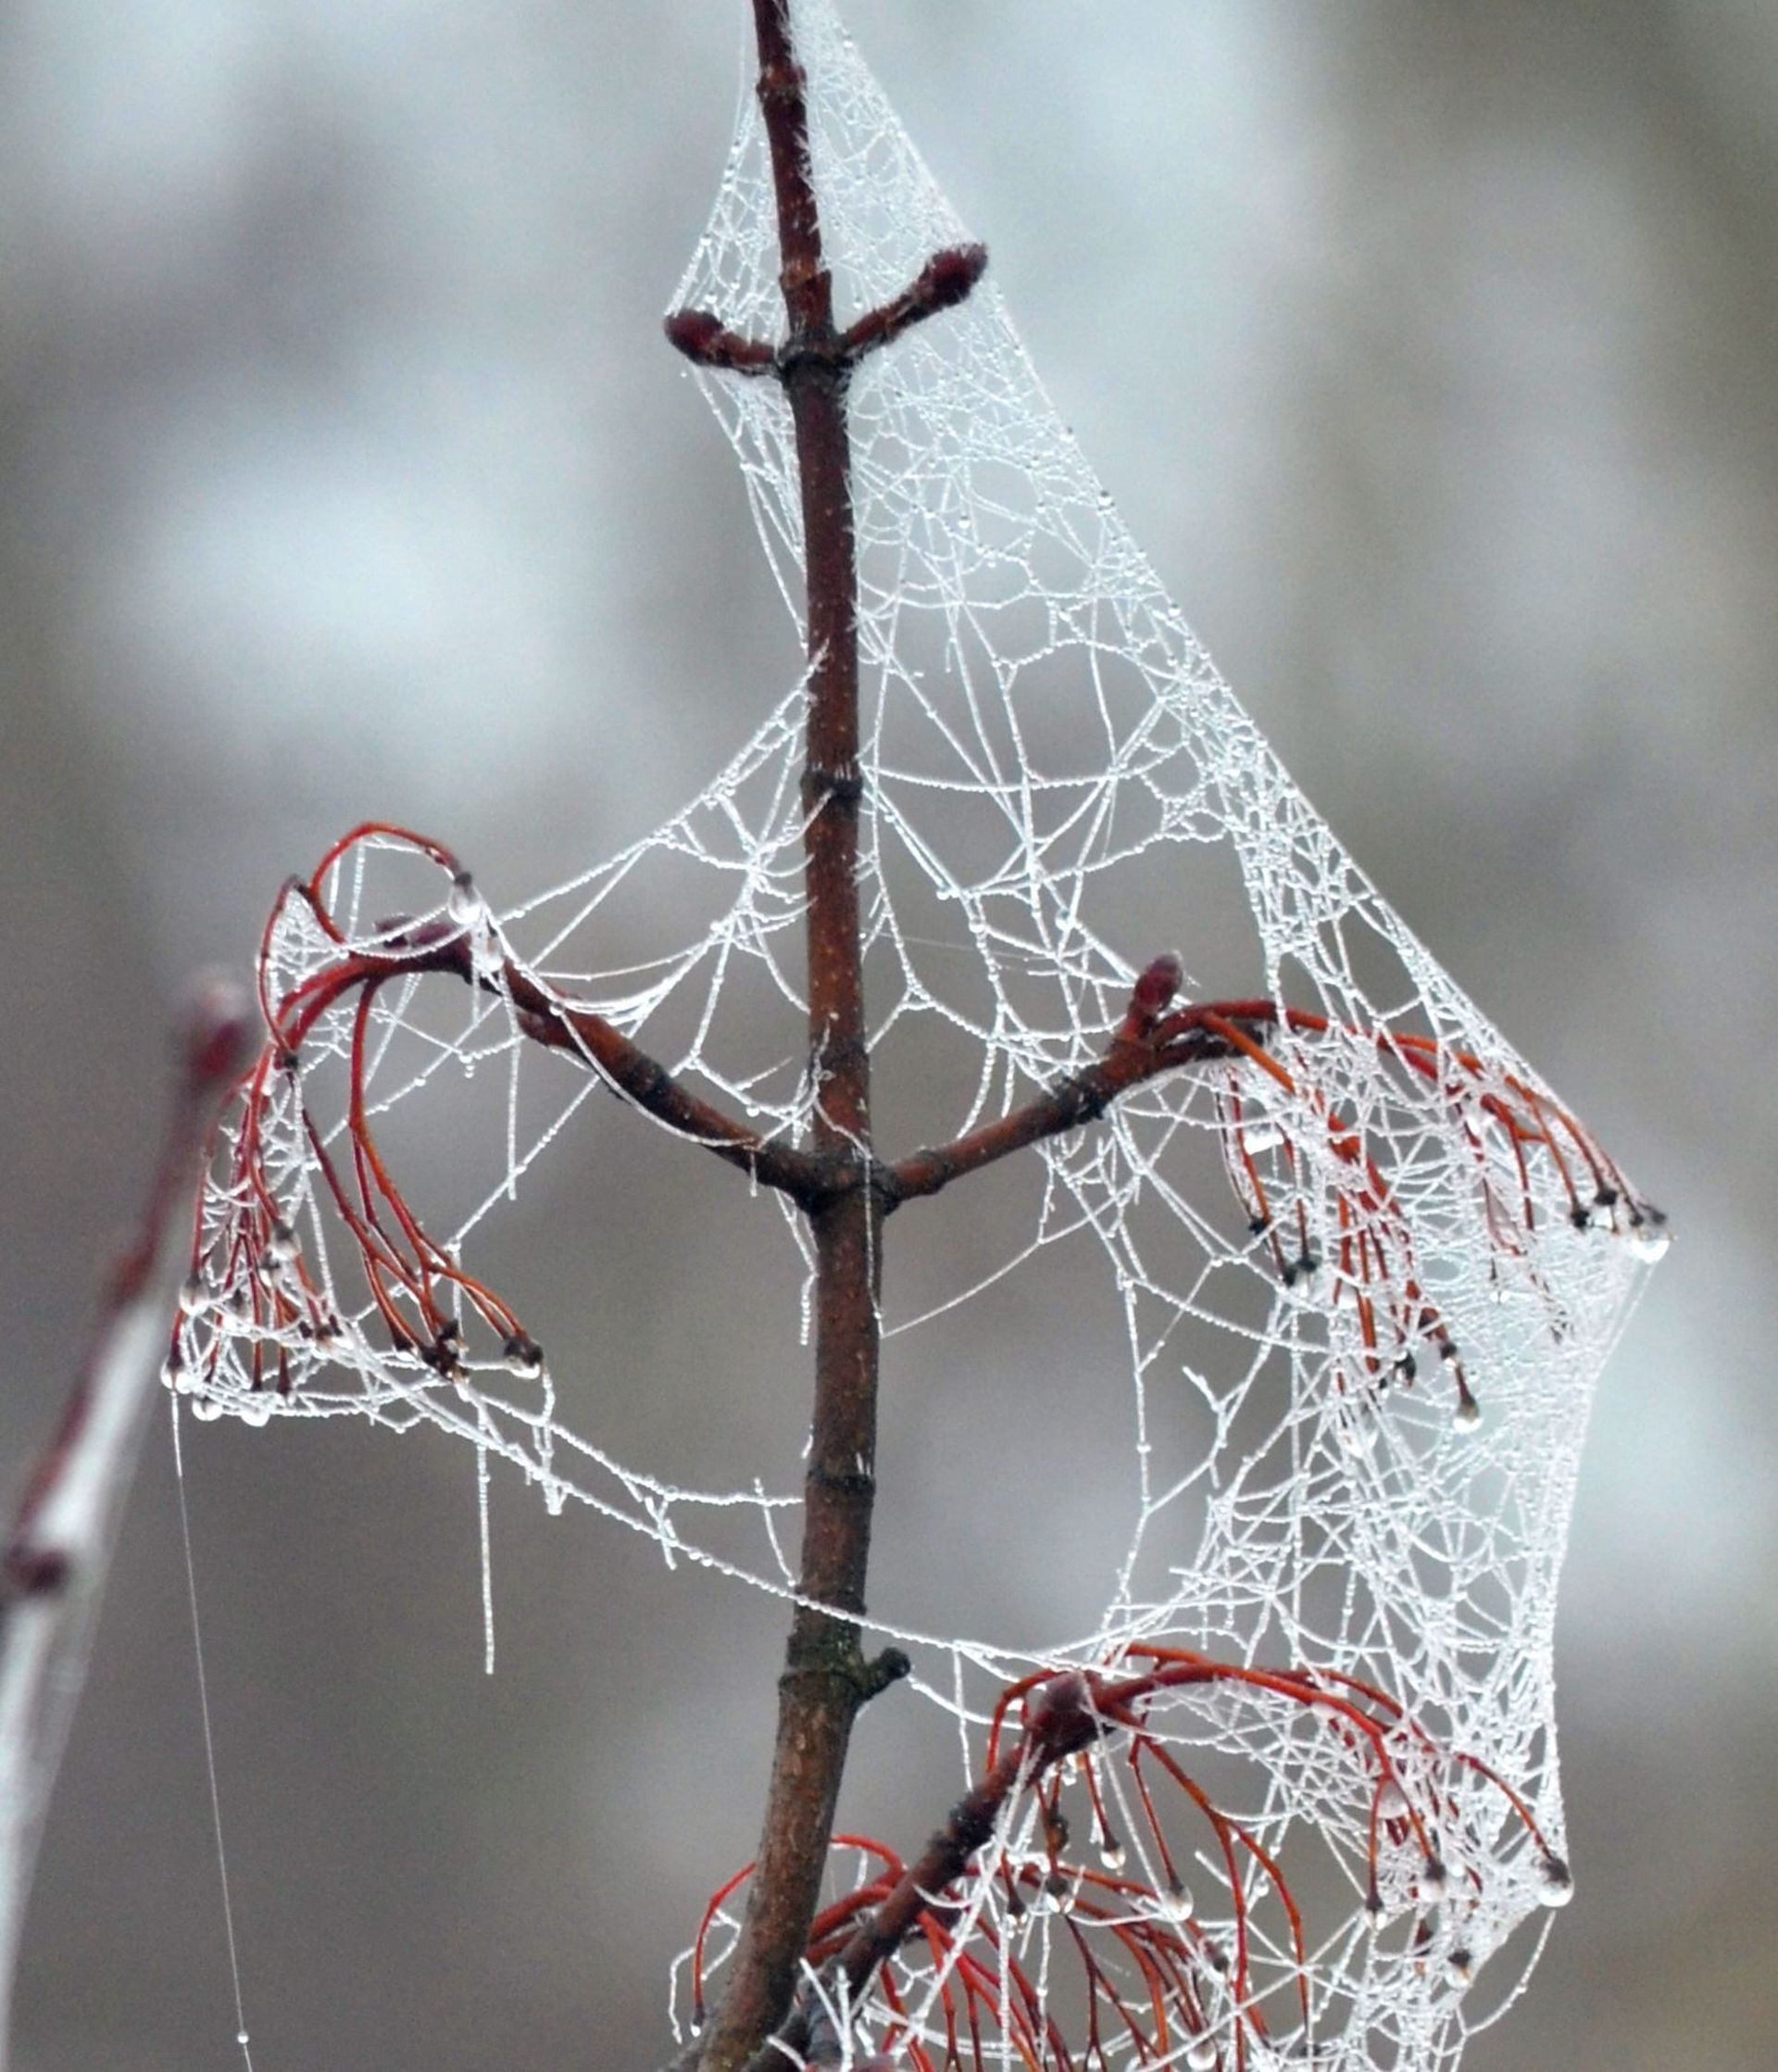
branch, cold, winter, leaf, flower, frost, spring, season, twig, spider web, cobweb, macro photography